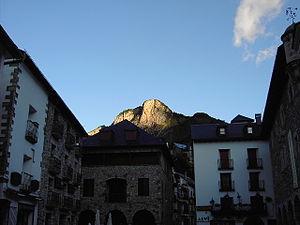
Bielsa est une municipalité de la comarque de Sobrarbe, dans la province de Huesca, dans la communauté autonome d'Aragon en Espagne.